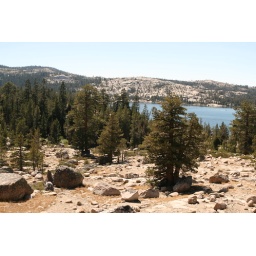
Granite rock faces and pines around Silver lake